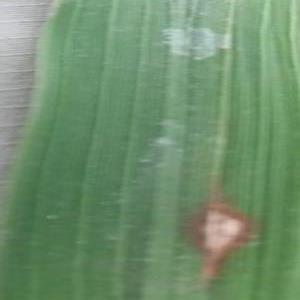
Disease: Blast